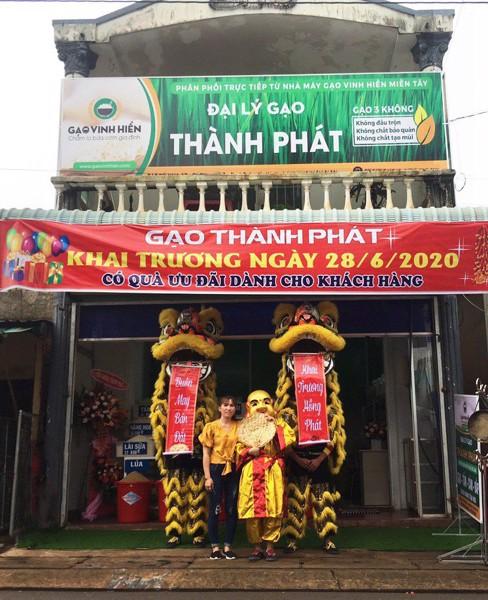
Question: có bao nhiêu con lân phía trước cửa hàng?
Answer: có hai con lân phía trước cửa hàng